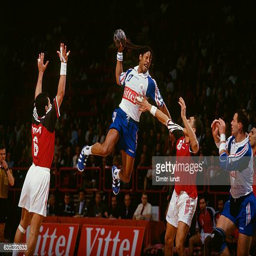
olympic athlete during the tournament